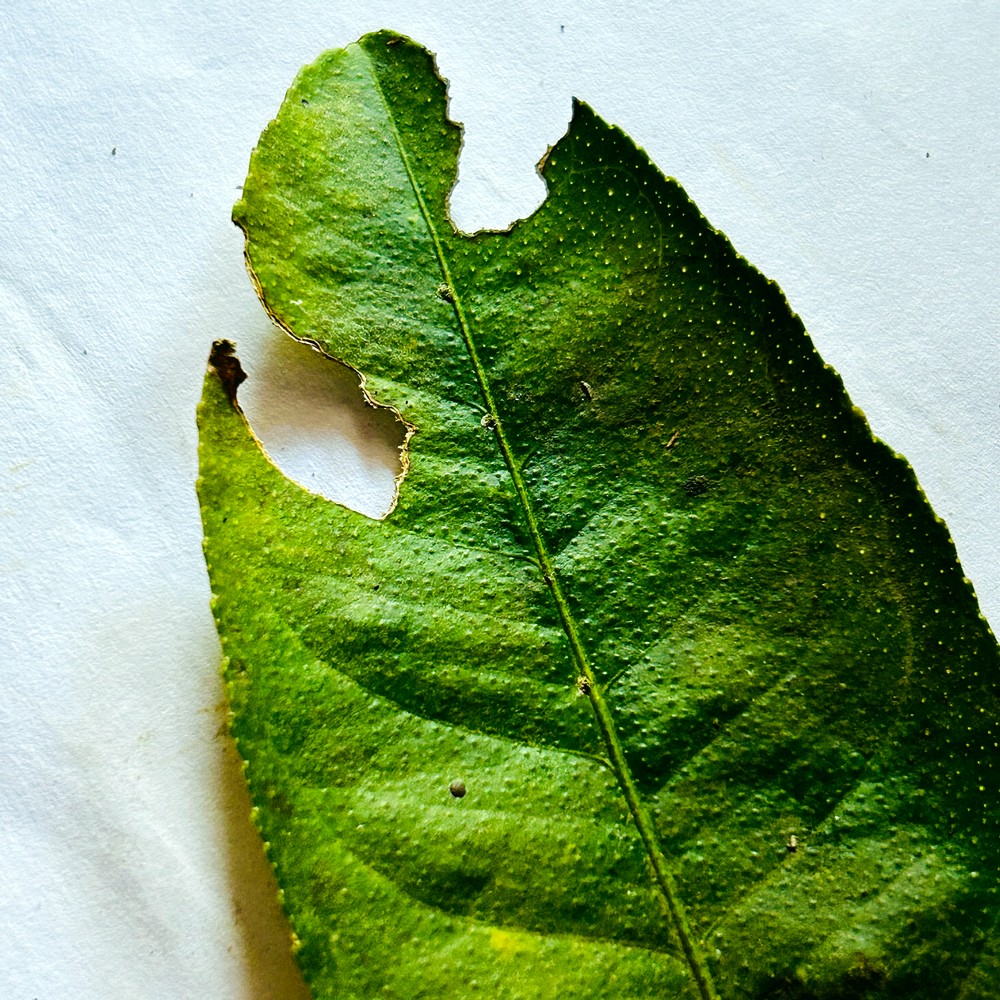
Label: Deficiency Leaf